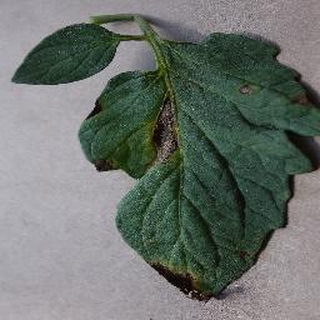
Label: tomato_early_blight